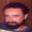
Label: man